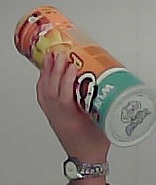
Product: pringles_paprika